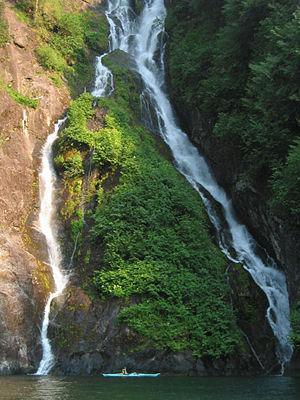
La forêt nationale de Tongass est une forêt américaine située dans l'État de l'Alaska, protégée au niveau fédéral. Elle s'étend sur 69 000 km², ce qui en fait la plus grande forêt nationale des États-Unis.